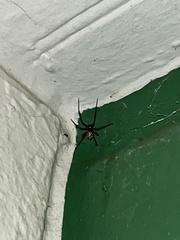
Species: Lactrodectus_hesperus